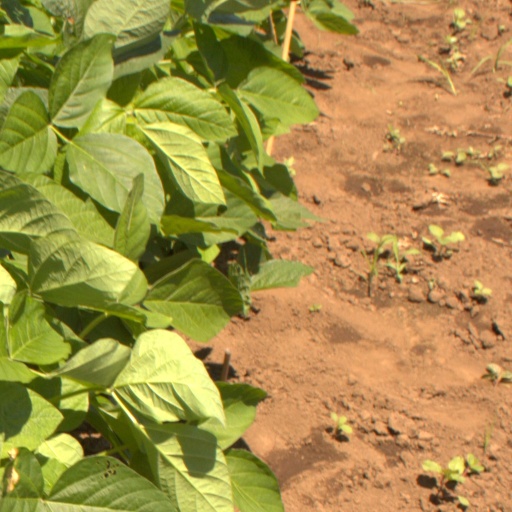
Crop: soybean